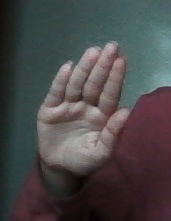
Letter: seen